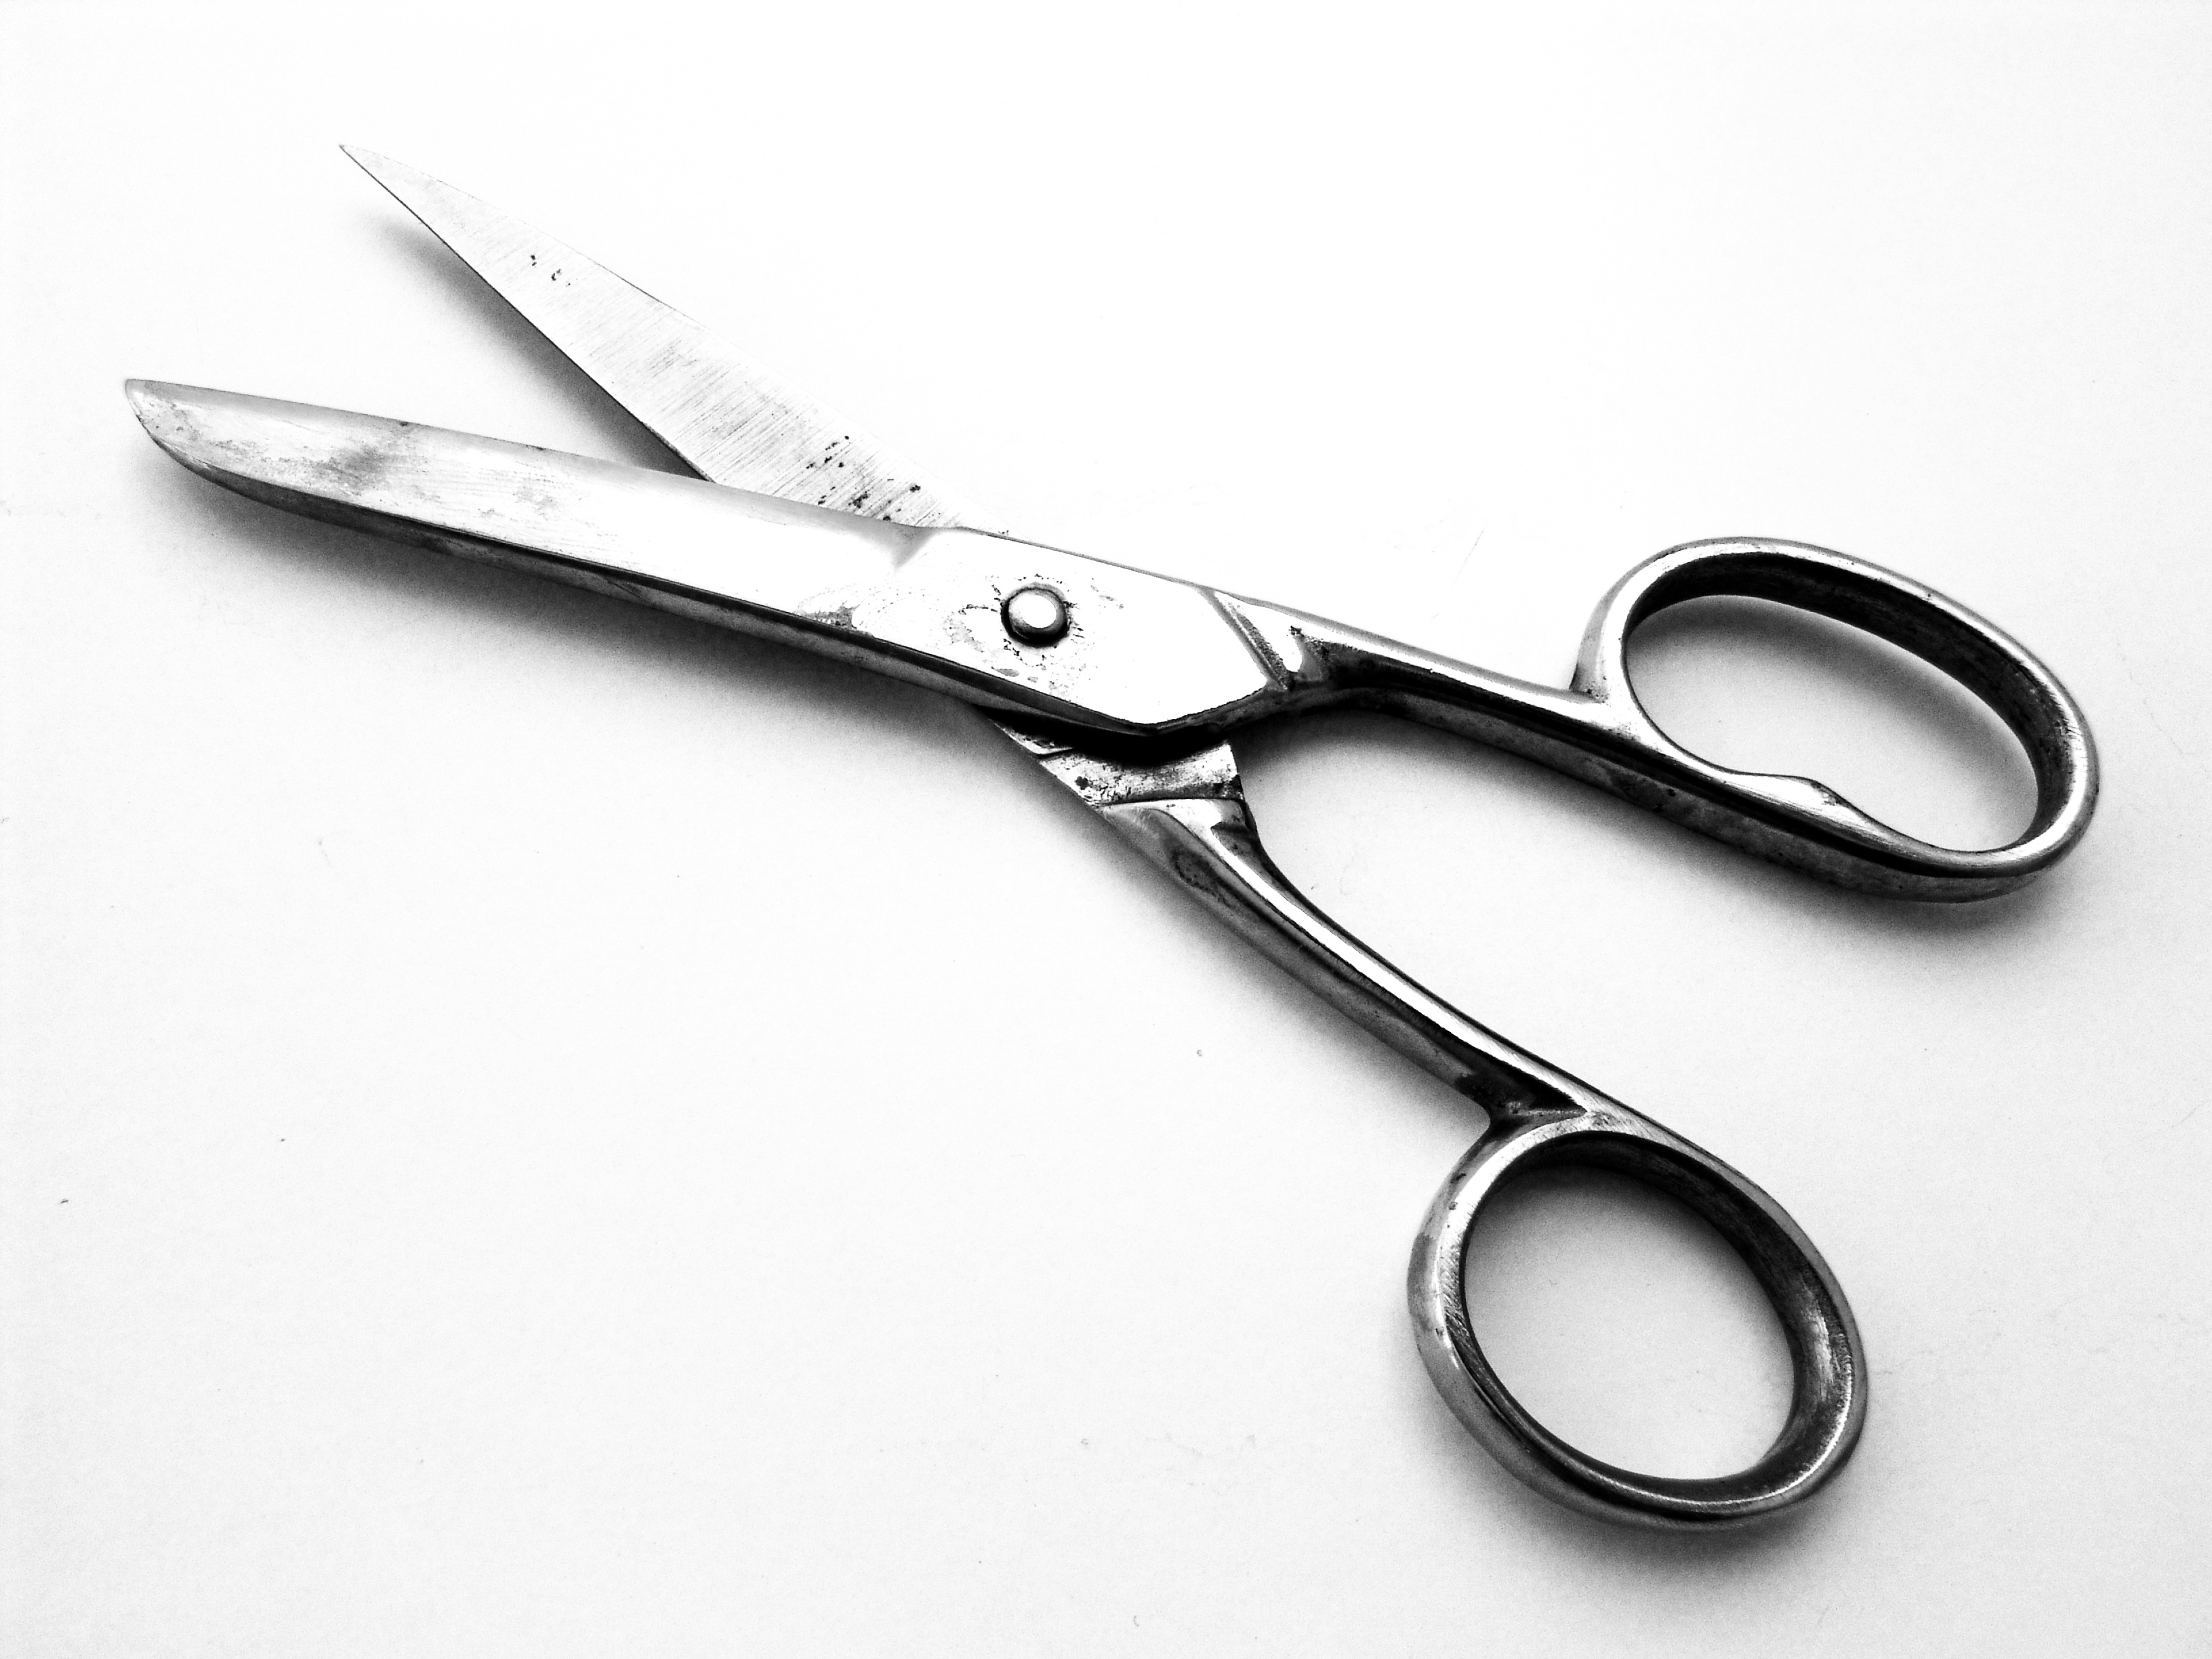
sharp, tool, metal, cut, silver, propeller, scissors